Cloud Platform at Juyong Pass

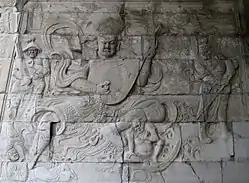
Deva King of the East on the east wall of the Cloud Platform

The Cloud Platform is a rectangular structure, with sloping walls clad in white marble. The dimensions of the structure are at the base and at the top, and the structure is in height. The top of the platform is surrounded by a marble balustrade, with marble dragonhead gargoyles at the base of each pillar, in total 54 small gargoyles around the edges and four large gargoyles at the corners. A passageway runs through the platform in a north–south orientation, with a semi-octagonal arch, wide and high, at either end.